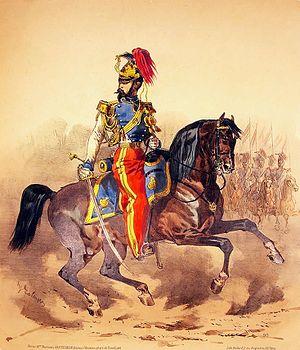
Officier de lanciers de la Garde impériale. Grande tenue.
Le régiment des lanciers de la Garde impériale est une unité de cavalerie française du Second Empire faisant partie de la Garde impériale. Mise sur pied en 1855, elle est dissoute avec le reste de la Garde par décret du 28 octobre 1870.